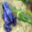
Label: frog